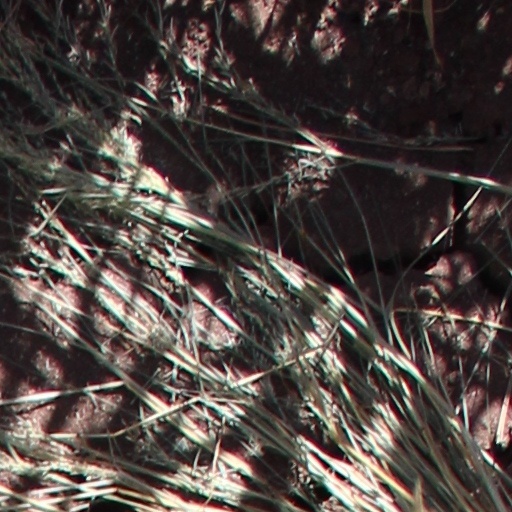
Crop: wheat